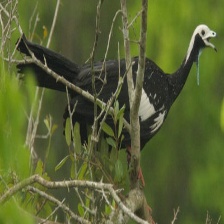
Species: BLUE THROATED PIPING GUAN
Scientific name: PIPILE CUMANENSIS